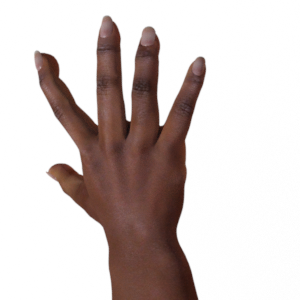
Label: paper